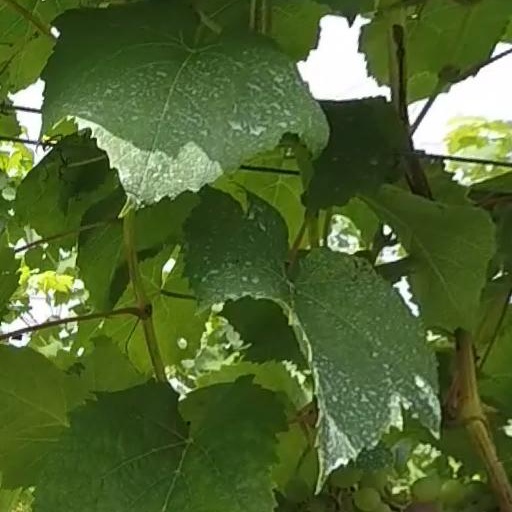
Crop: grape